Riverside Avenue Historic District

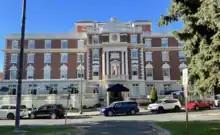
Spokane Club

Located at 1002 W. Riverside Ave., the Spokane Club is a Georgian Revival structure designed by Cutter and Malmgren. It was built in 1910 for a price of $425,000 ($ in dollars) and opened in 1911 as the clubhouse for the members-only Spokane Club. A rectangular building with a brick façade it measures 150 feet long along Riverside and 57 feet deep. It has four stories in addition to three basement levels, which are made possible due to its location along the steep and in places precipitous drop to the level of the Spokane River, just a block to the north. The first story is at approximately 1,875 feet above sea level while the river flows at approximately 1,830 feet within one block to the north. Riverside Avenue, to the south, is relatively flat but Main Avenue to the north falls off along that elevation drop from Downtown Spokane into the Peaceful Valley neighborhood.